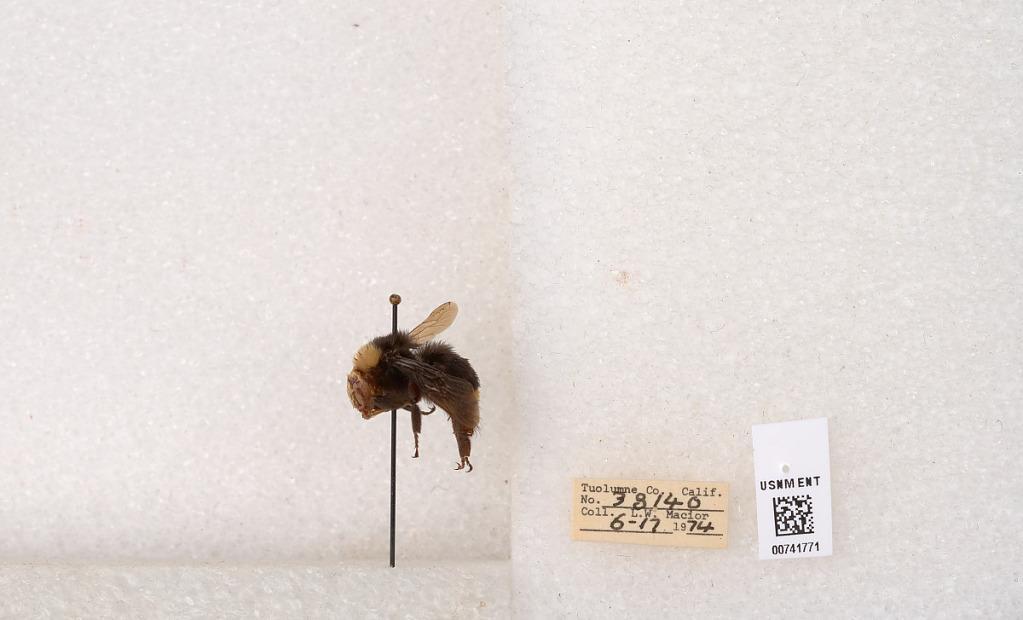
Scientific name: Bombus (Pyrobombus) vosnesenskii Radoszkowski
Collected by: L. Macior
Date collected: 1974-6-17
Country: United States
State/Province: California
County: Tuolumne
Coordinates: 37.9712, -120.228